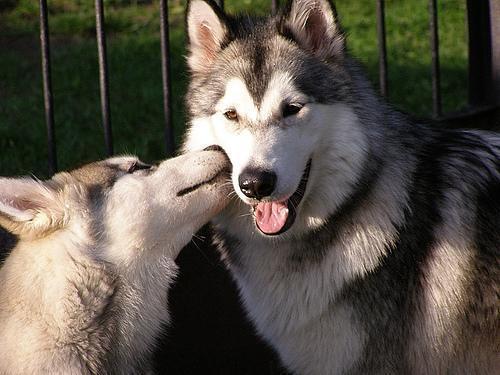
malamute